The Black Dahlia (film)

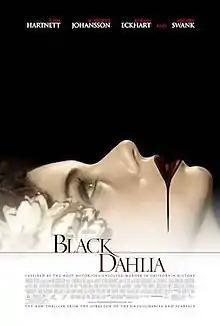
Theatrical release poster

The Black Dahlia is a 2006 American neo-noir mystery film directed by Brian De Palma and written by Josh Friedman, based on the 1987 novel of the same name by James Ellroy. The film stars Josh Hartnett, Scarlett Johansson, Aaron Eckhart, and Hilary Swank. Inspired by the widely sensationalized murder of Elizabeth Short, its plot follows two LAPD detectives investigating the case, leading them through a series of shocking discoveries.